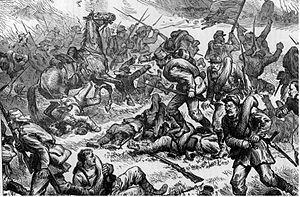
31 mars : sir Henry Bartle Frere prend ses fonctions de gouverneur du Cap.